Plastoquinone

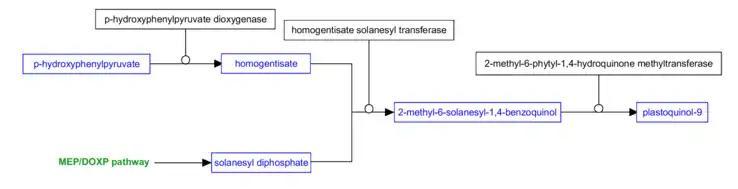

Some derivatives that were designed to penetrate mitochondrial cell membranes (SkQ1 (plastoquinonyl-decyl-triphenylphosphonium), SkQR1 (the rhodamine-containing analog of SkQ1), SkQ3) have anti-oxidant and protonophore activity. SkQ1 has been proposed as an anti-aging treatment, with the possible reduction of age-related vision issues due to its antioxidant ability. This antioxidant ability results from both its antioxidant ability to reduce reactive oxygen species (derived from the part of the molecule containing plastoquinonol), which are often formed within mitochondria, as well as its ability to increase ion exchange across membranes (derived from the part of the molecule containing cations that can dissolve within membranes). Specifically, like plastoquinol, SkQ1 has been shown to scavenge superoxides both within cells (in vivo) and outside of cells (in vitro). SkQR1 and SkQ1 have also been proposed as a possible way to treat brain issues like Alzheimer's due to their ability to potentially fix damages caused by amyloid beta. Additionally, SkQR1 has been shown as a way to reduce the issues caused by brain trauma through its antioxidant abilities, which help prevent cell death signals by reducing the amounts of reactive oxygen species coming from mitochondria.